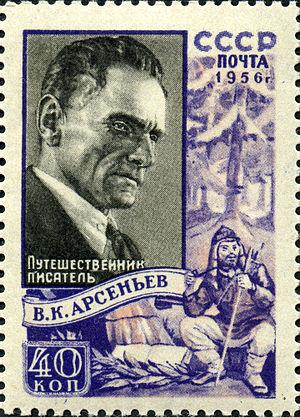
Vladimir Klavdievitch Arseniev, né à Saint-Pétersbourg, sous l'Empire russe, le 29 août 1872 et mort le 4 septembre 1930 à Vladivostok, est un officier-topographe de l'armée russe, explorateur de la Sibérie orientale.